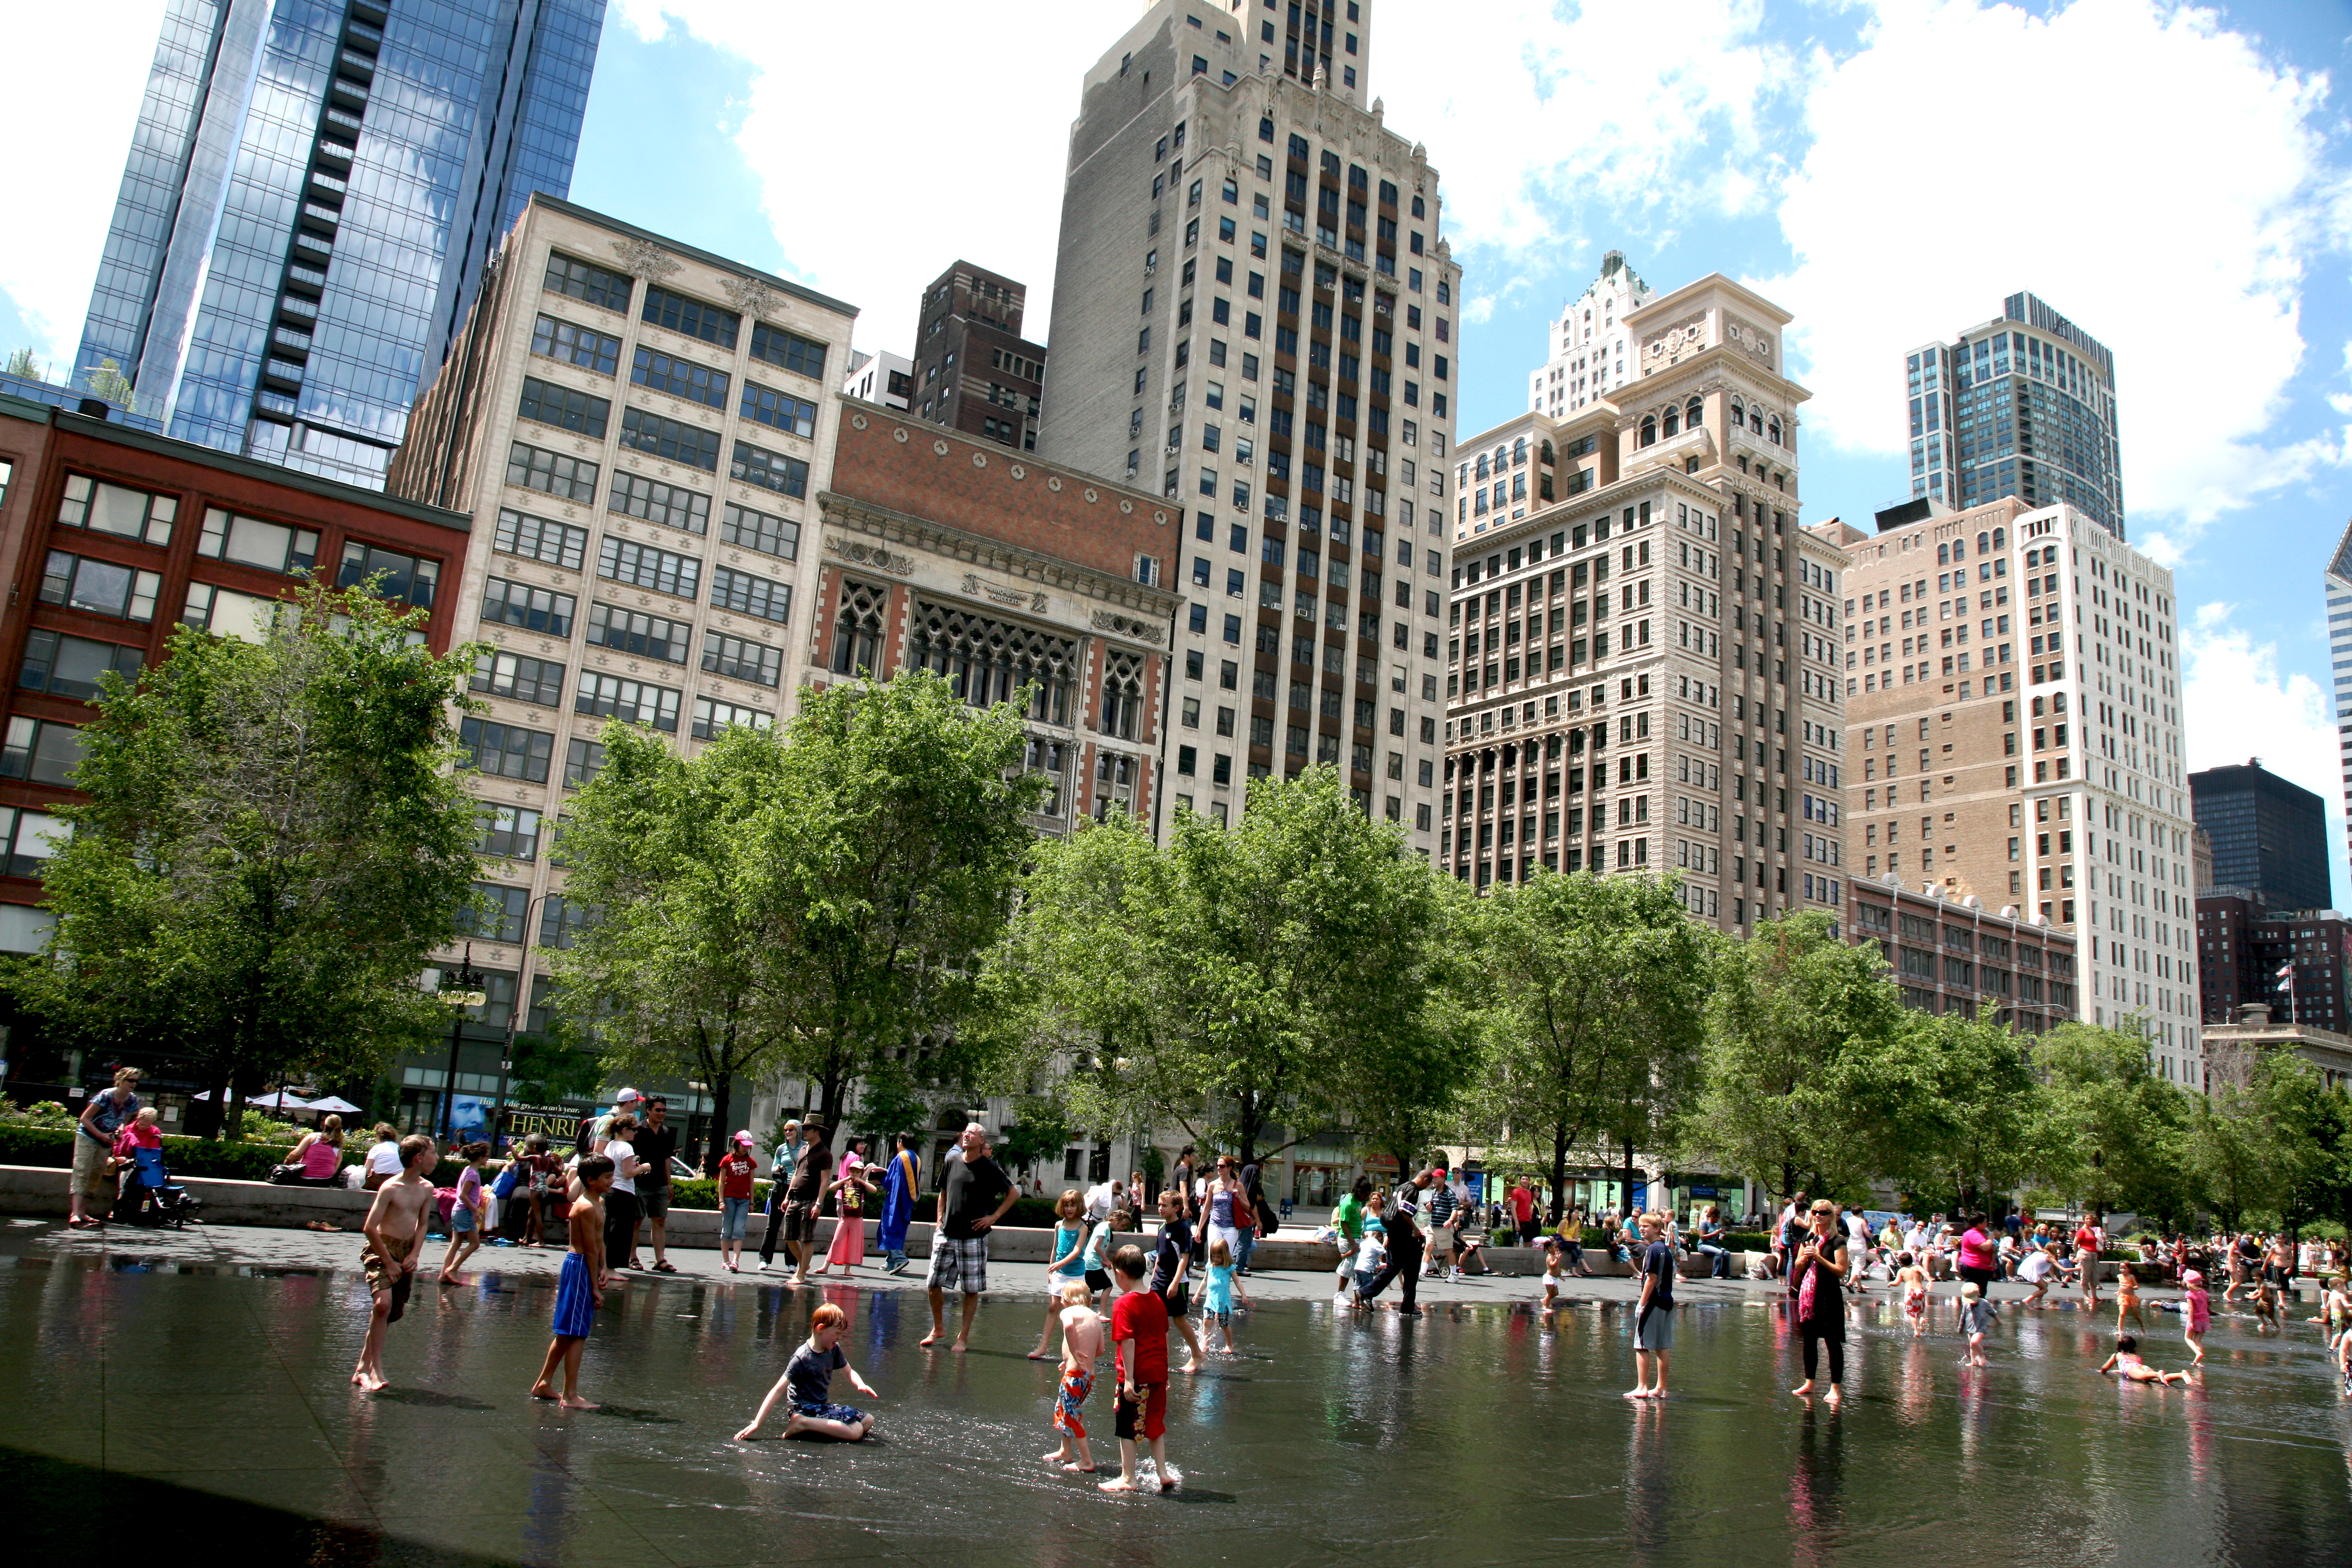
water, pedestrian, skyline, city, skyscraper, crowd, cityscape, downtown, plaza, canon, park, child, chicago, tourism, waterway, children, illinois, eau, fontaine, fountain, joy, town square, urbanlandscape, nino, enfants, endurance, kind, millennium, water feature, canon5d, joie, millenniumpark, clats, crownfountain, waterplay, jaumeplensa, tours, urban area, human settlement